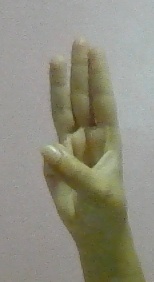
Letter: thaa